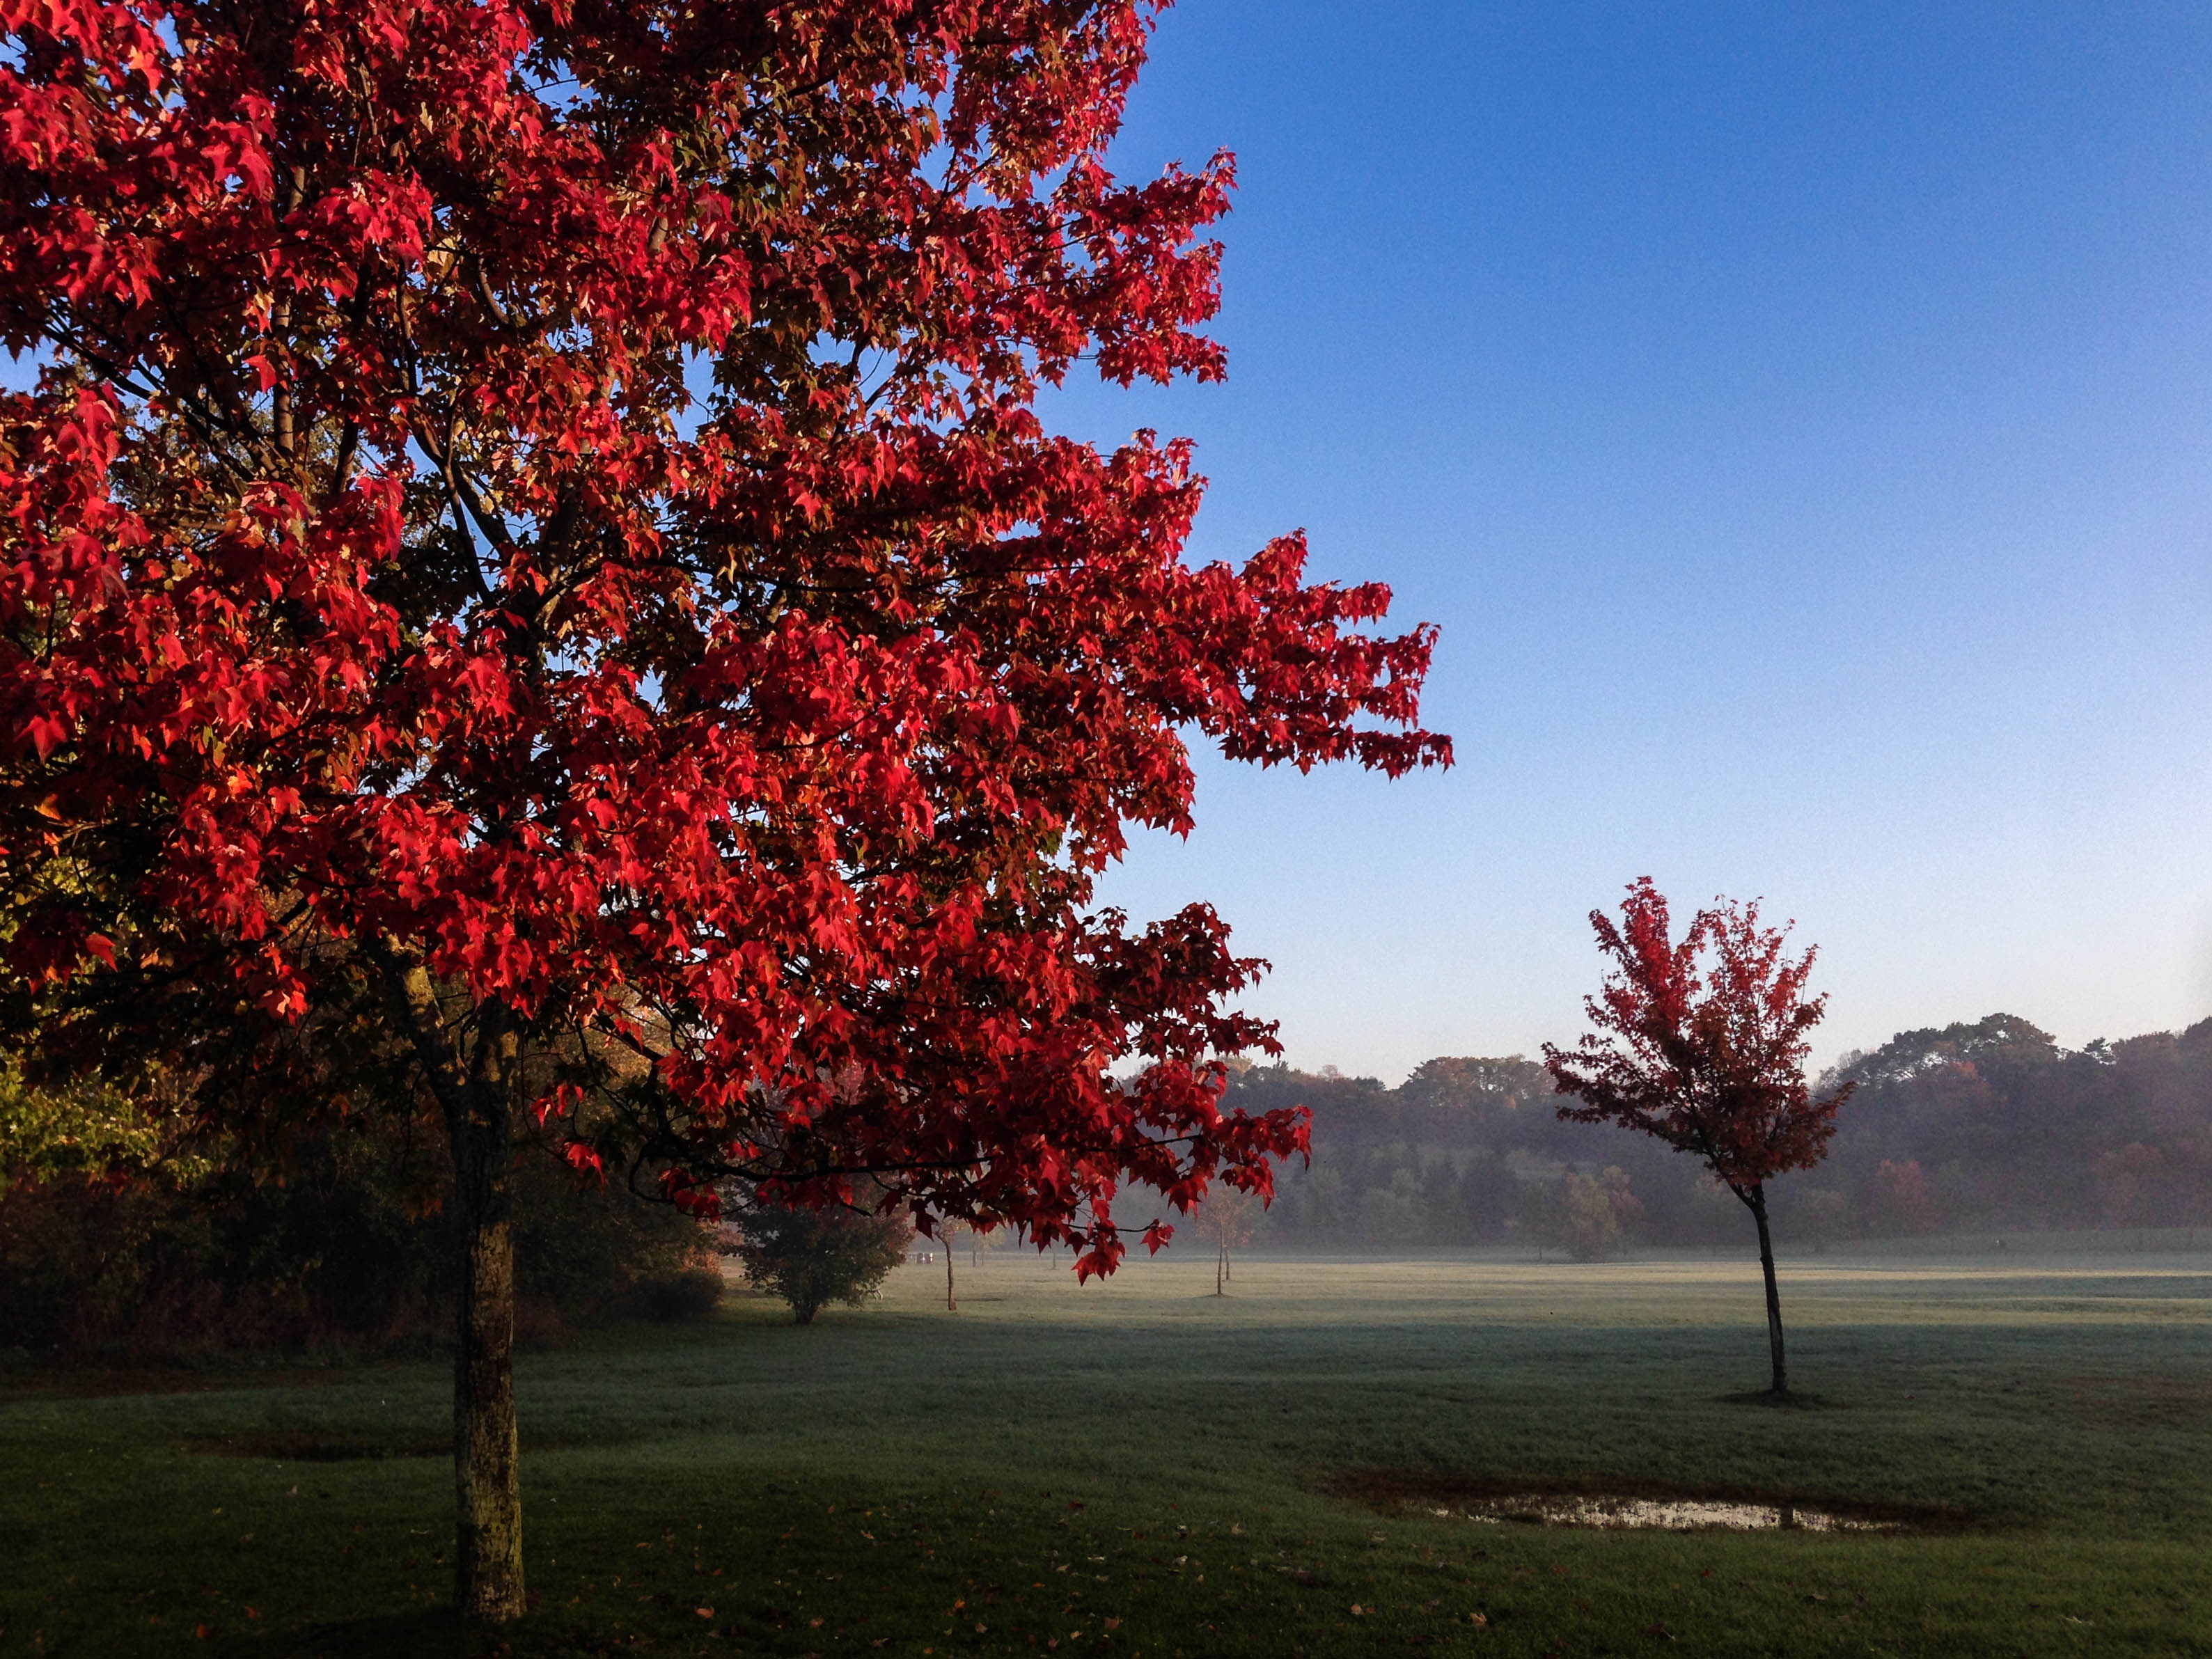
iphone, apple, landscape, tree, nature, branch, blossom, plant, sky, sunlight, morning, leaf, flower, clear, autumn, season, canada, 5, day, mississauga, ontario, woody plant